Dugong

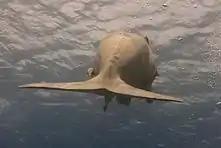
Dugong tail fluke

The skull of a dugong is unique. The skull is enlarged with a sharply down-turned premaxilla, which is stronger in males. The spine has between 57 and 60 vertebrae. Unlike in manatees, the dugong's teeth do not continually grow back via horizontal tooth replacement. The dugong has two incisors (tusks) which emerge in males during puberty. The female's tusks continue to grow without emerging during puberty, sometimes erupting later in life after reaching the base of the premaxilla. The number of growth layer groups in a tusk indicates the age of a dugong, and the cheek teeth move forward with age.